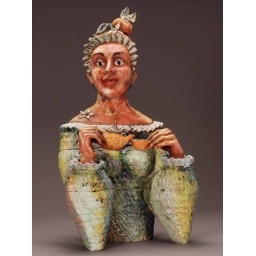
Young woman wearing oranges and blossoms in her hair and holding an orange teapot and cup